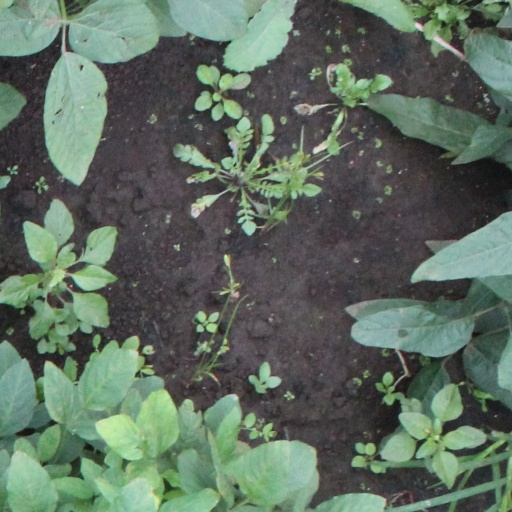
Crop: soybean